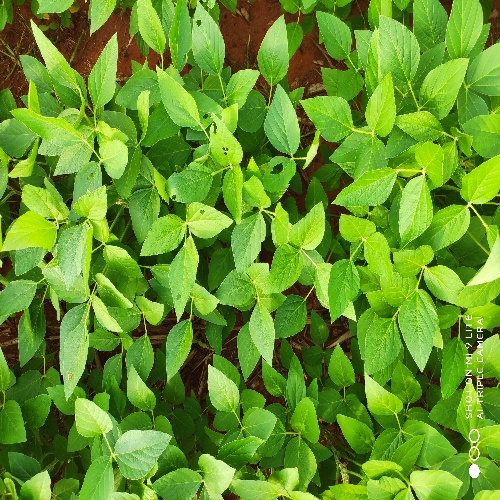
Label: Caterpillar